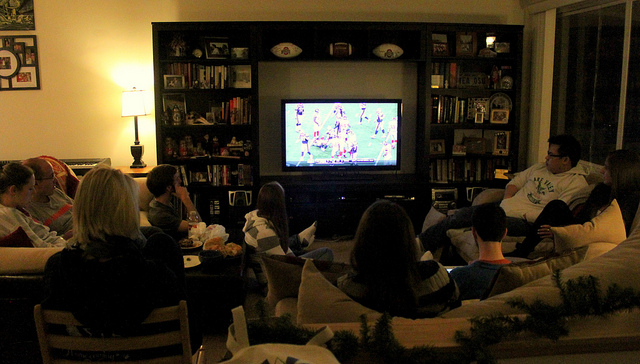
mọi người đang ngồi trong phòng khách xem bóng chày trên tivi